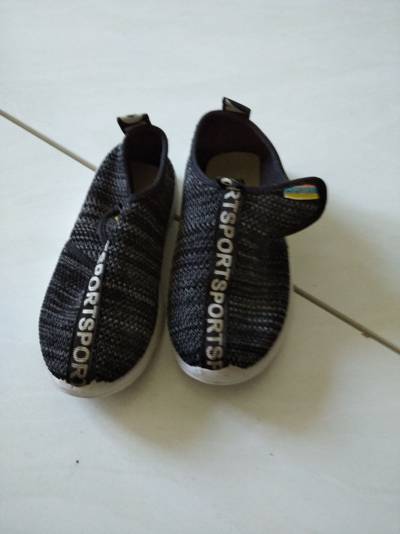
Waste category: shoes